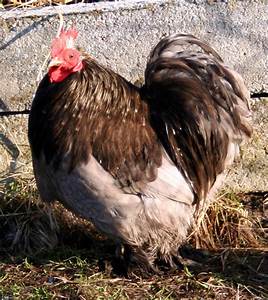
Label: gallina